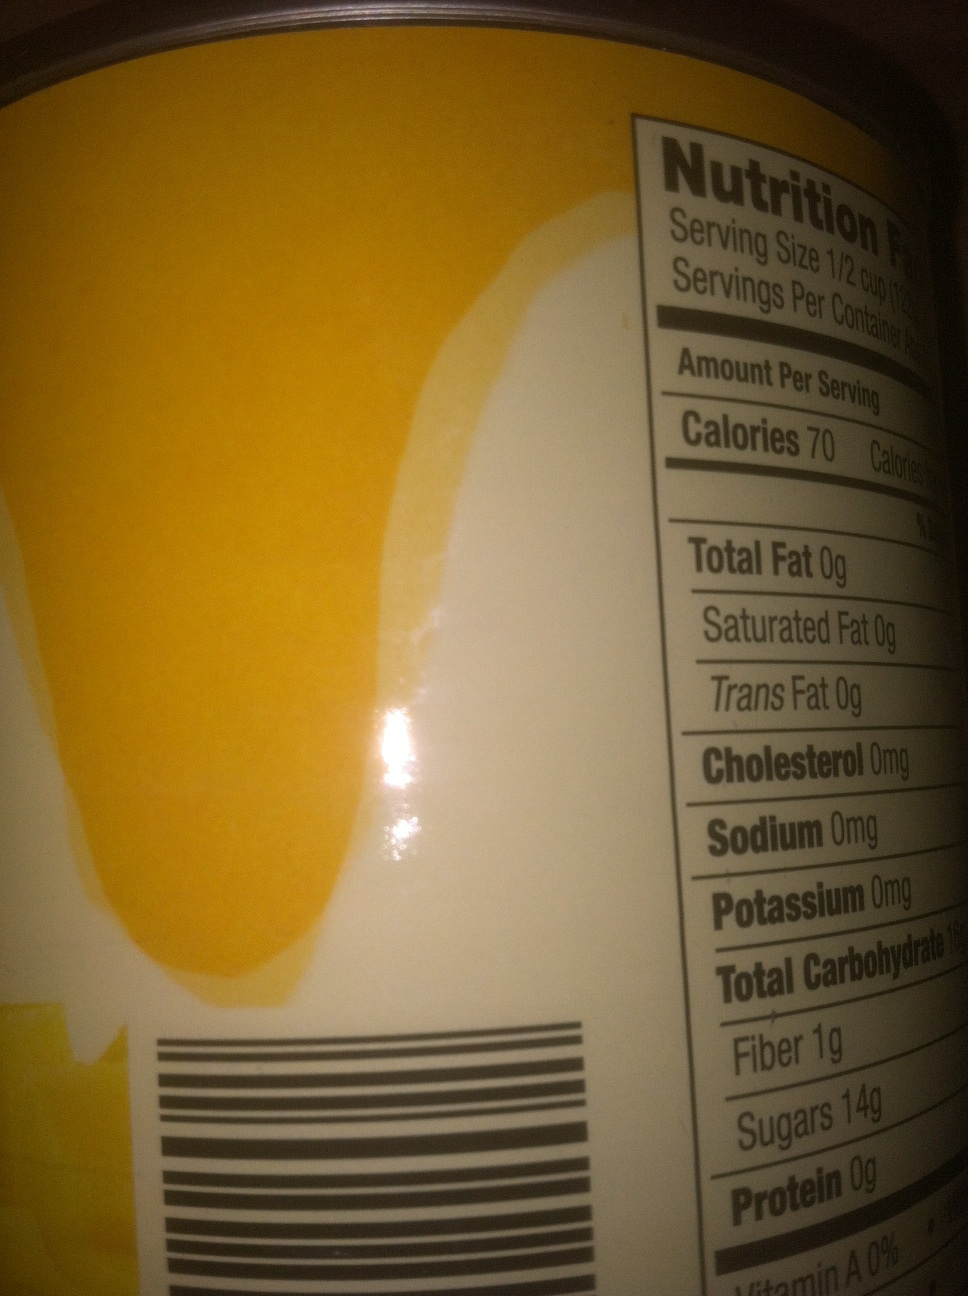Question: What is in this can, please?
Answer: unanswerable